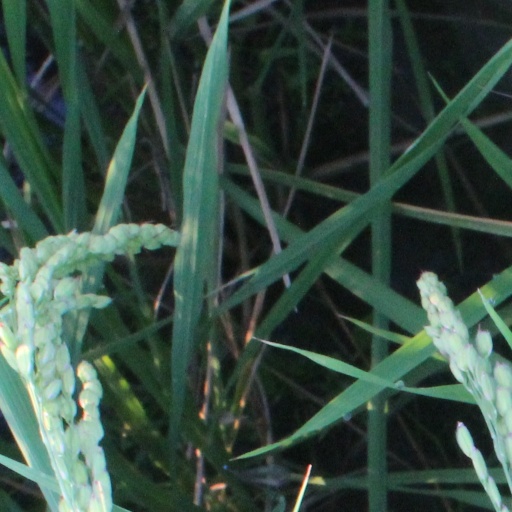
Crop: rice